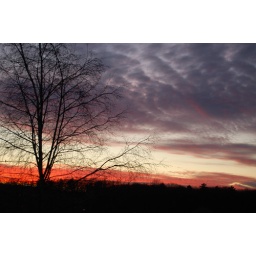
Red sky as viewed from our balcony taken by my son during a Winter evening